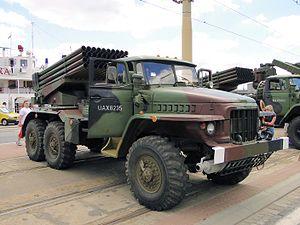
Les Forces terrestres sont une Arme des Forces armées polonaises. Ils contiennent actuellement quelque 77 000 membres du personnel actif et constituent de nombreux éléments des déploiements de l'Union européenne et OTAN dans le monde. L'histoire militaire de la Pologne remonte à un Millénaire – depuis le Xᵉ siècle, mais l'armée polonaise moderne a été formée après que le pays indépendance retrouvée après Première Guerre mondiale en 1918.